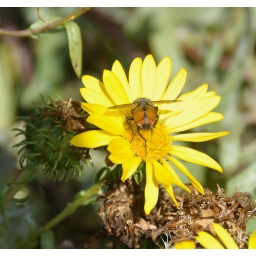
The bees were just buzzing around these Gumweed flowers on the beach at La Conner Thousand Trails. (09-10-07-6641)